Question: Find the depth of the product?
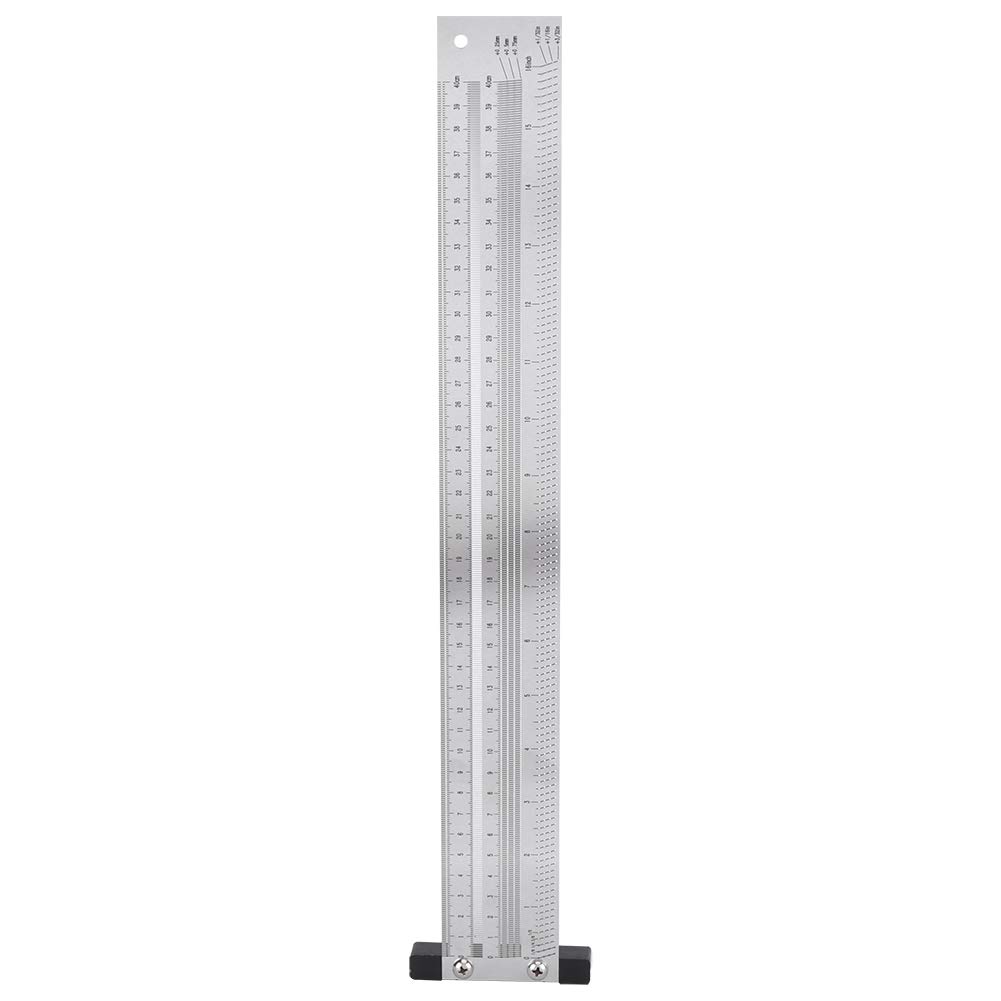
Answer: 16.0 inch